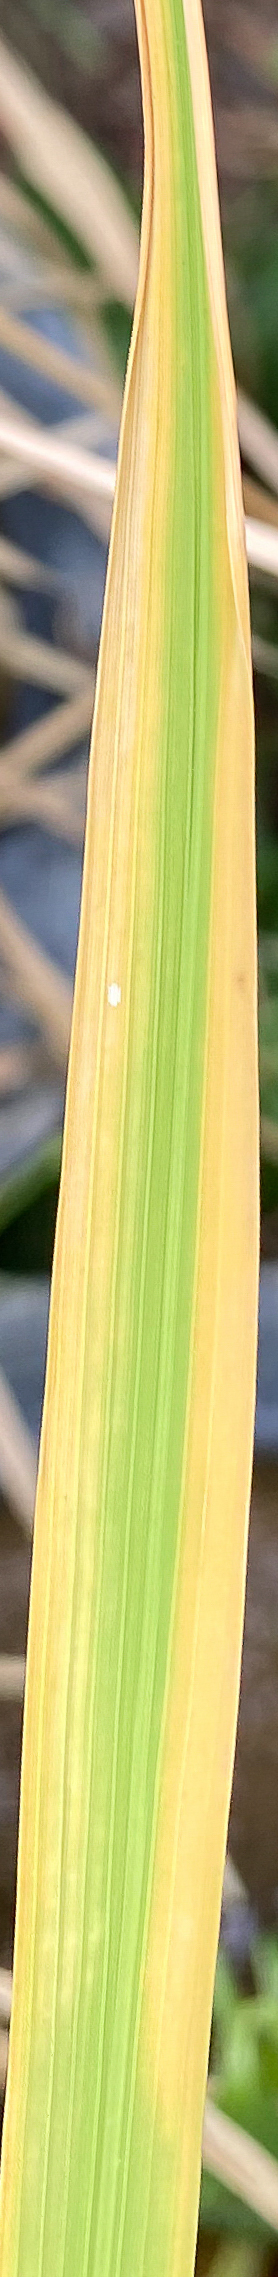
Nhãn: N